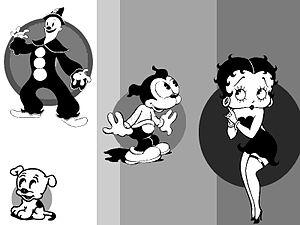
Quelques personnages de cartoon célèbre de Fleisher Studio (Koko le clown, Bimbo, Betty Boop, Pudgy)
Fleischer Studios était une société d'animation américaine dont le siège était situé à New York. Elle fut créée en 1921 par les frères Dave et Max Fleischer qui restèrent à sa tête jusqu'en 1942.